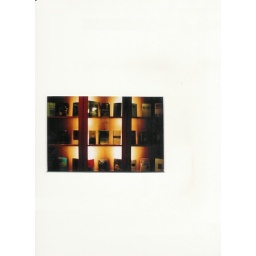
shelf in library